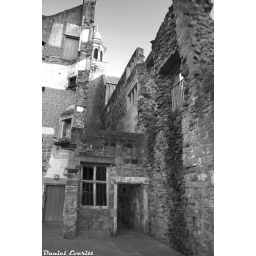
Wlking around Rufford Mills. Old building, no roof but locked doors